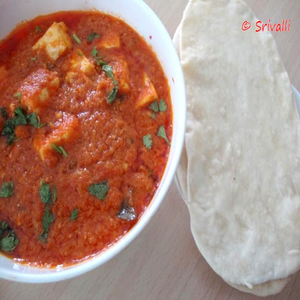
Dish: paneer